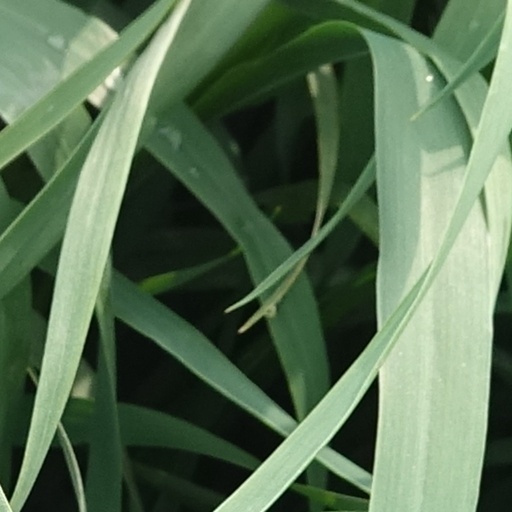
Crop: wheat